Yunoyama-Onsen Station

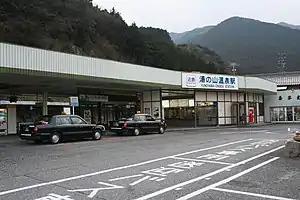
Yunoyama-Onsen Station

is a passenger railway station in located in the town of Komono, Mie Prefecture, Japan, operated by the private railway operator Kintetsu Railway.